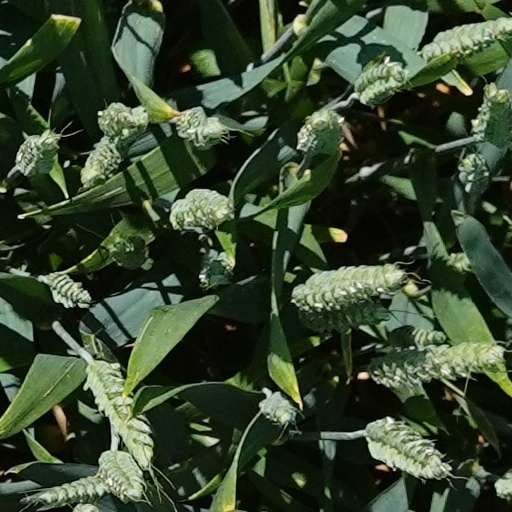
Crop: wheat